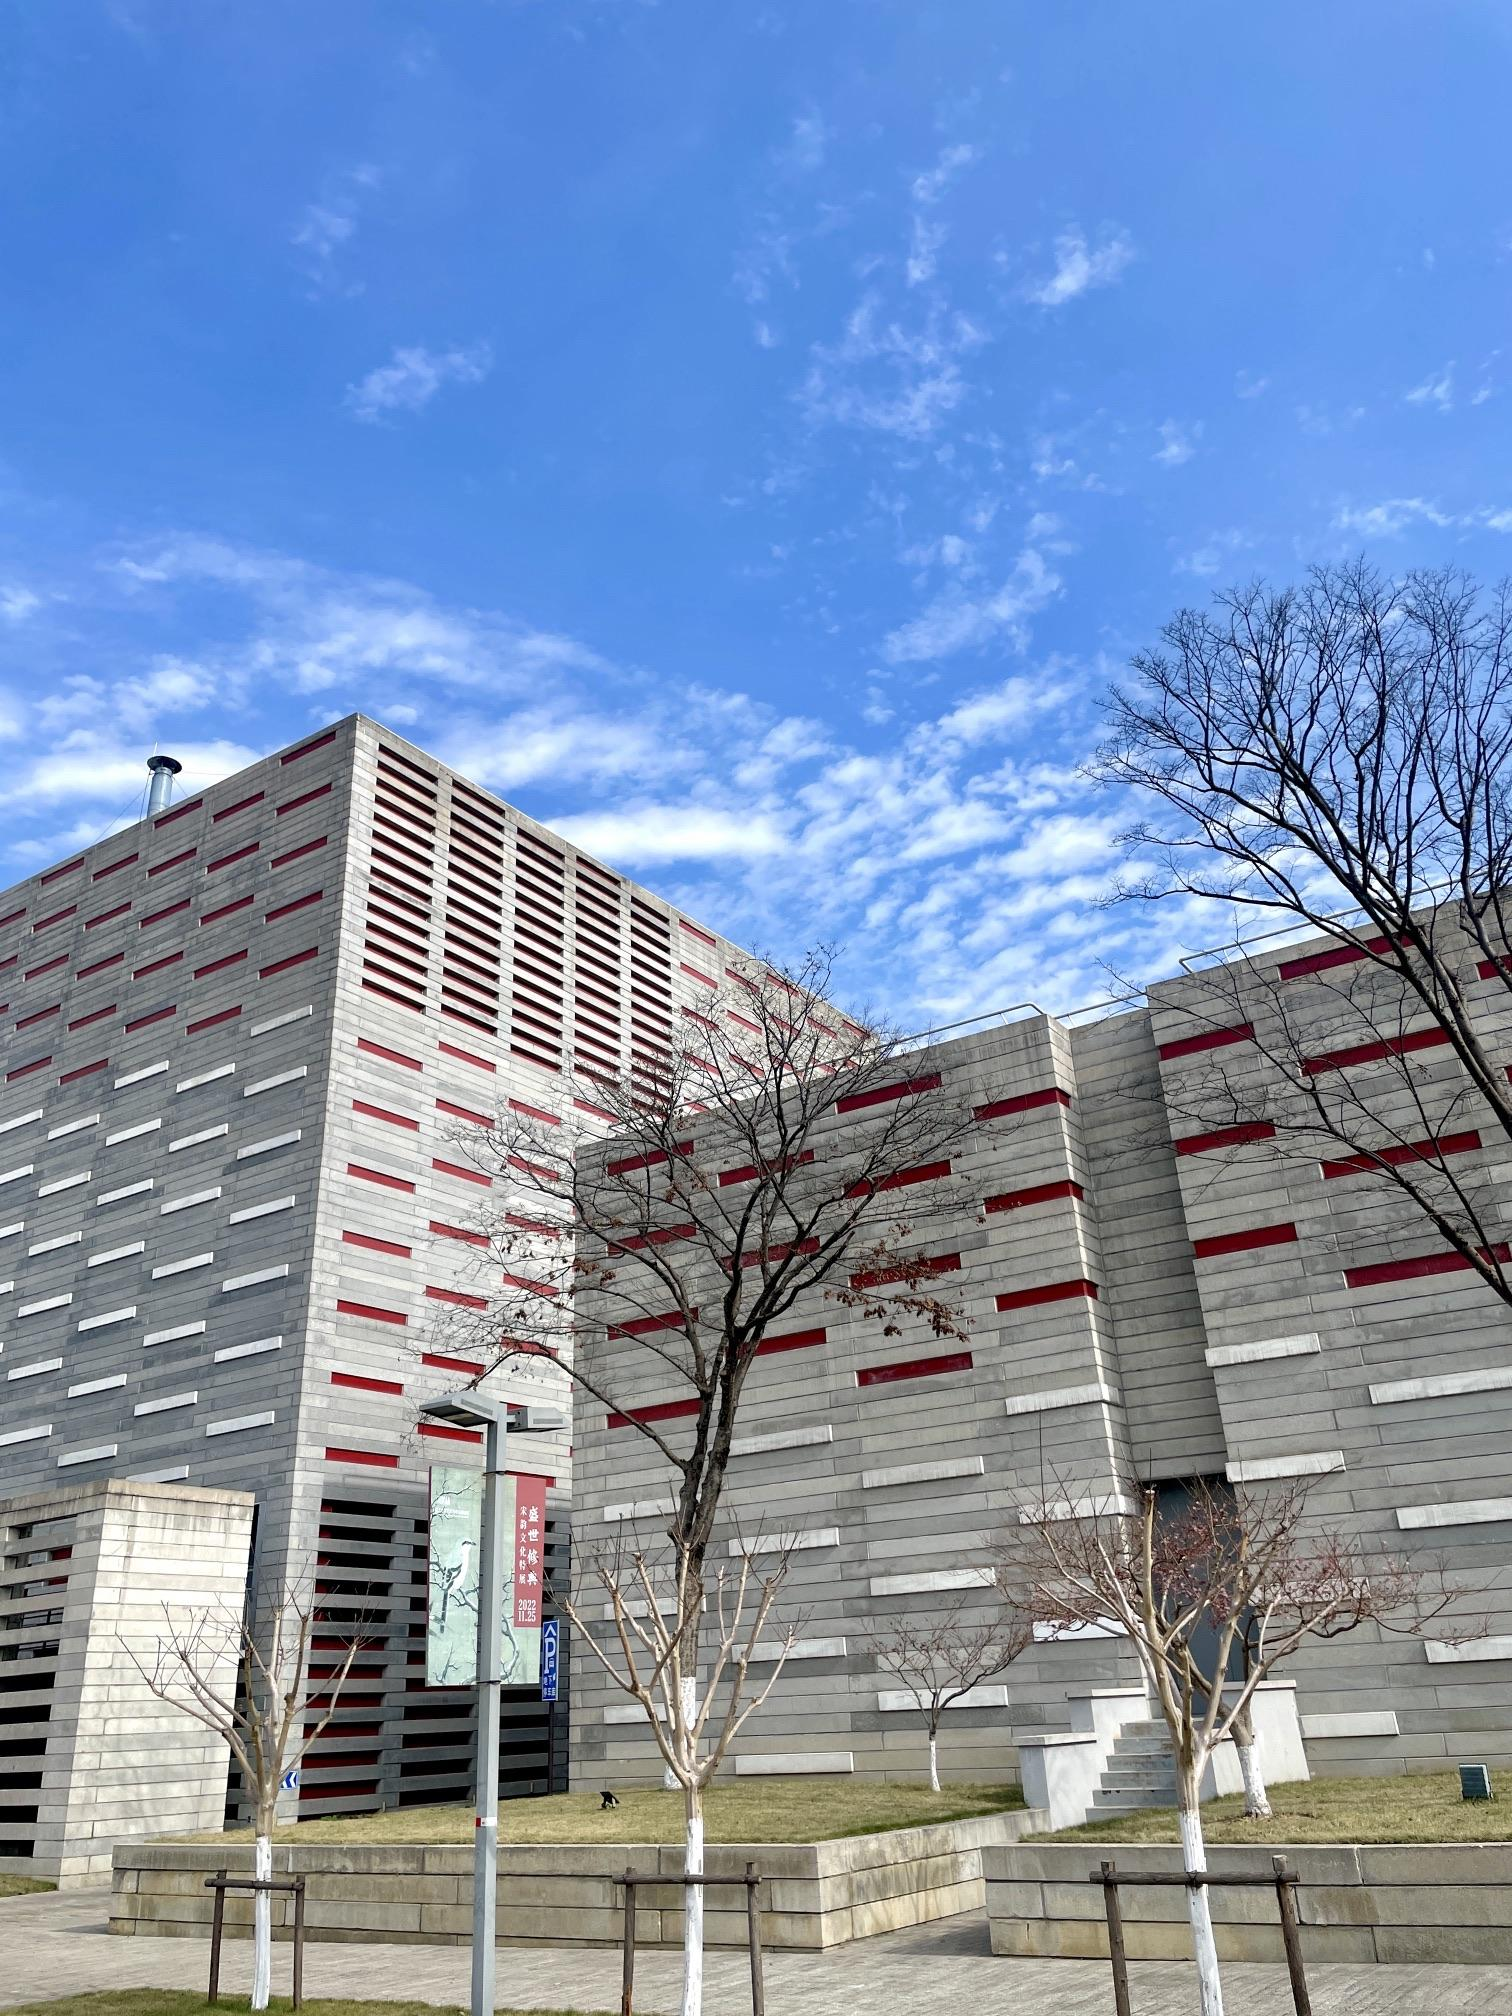
地标名称：浙江大学(紫金港校区)艺术与考古博物馆
所在城市：杭州市·西湖区